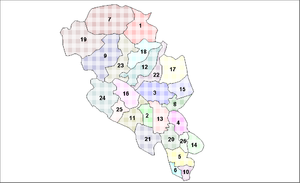
Le comté d’Oppland est un ancien comté norvégien situé au centre du pays. Il était voisin des comtés de Sør-Trøndelag, Møre og Romsdal, Sogn og Fjordane, Buskerud, Akershus, Oslo et Hedmark. Son centre administratif se situe à Lillehammer.